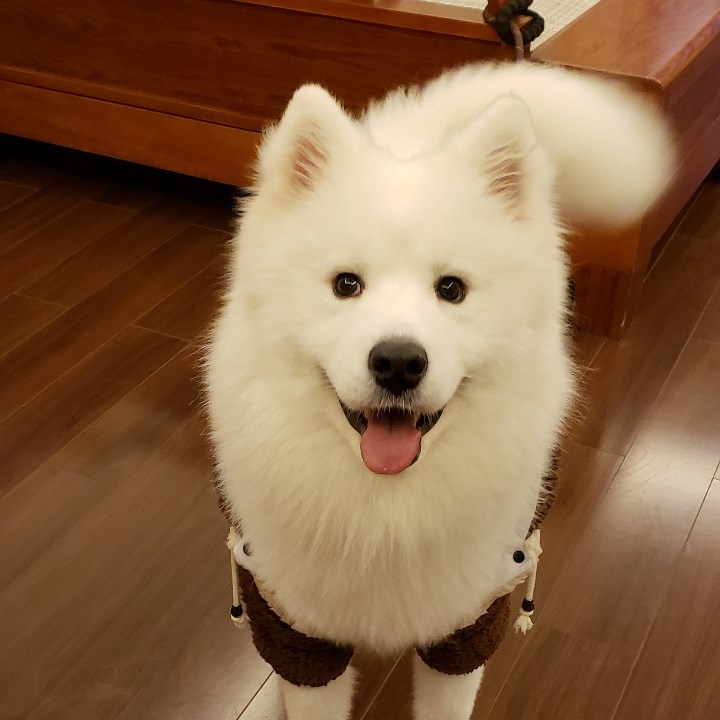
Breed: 2192-n000088-Samoyed